History of science and technology in Korea

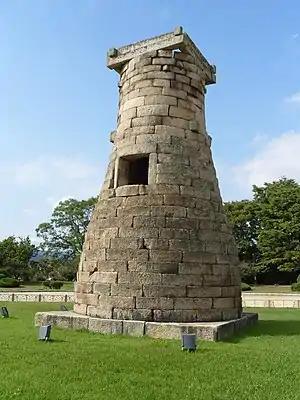
Cheomseongdae observatory

The production of hard-fired stoneware ceramics, in which clay is vitrified in kilns at >1000 °C, occurred first in the Korean Peninsula during the Three Kingdoms Period.